Immigration to Portugal

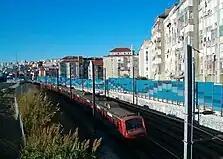

Immigration steadily increased in the 2020s. At the beginning of 2020, 590,348 foreigners lived in the country; their number increased to 781,915 at the end of 2022. The population increased from 5.7% to 7.5% in 3 years. From December 2019 to December 2022, the number of foreigners increased by 32.4%.